Knight Foundation

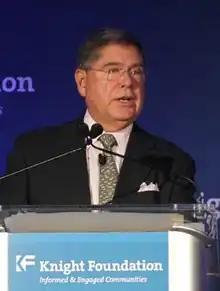
Alberto Ibargüen, president and chief executive of the Knight Foundation in 2013

Knight Foundation presidents have been: John S. Knight, James L. Knight, Lee Hills, Creed C. Black, Hodding Carter III (1997–2005), and Alberto Ibargüen (2005–present).